E. G. Patterson Building

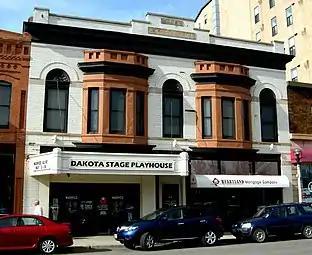

The E. G. Patterson Building at 412–414 Main St. in Bismarck, North Dakota, United States, was built in 1905. It was listed on the National Register of Historic Places in 1982.